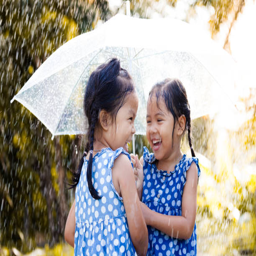
happy asian little girls with umbrella having fun to play with the rain